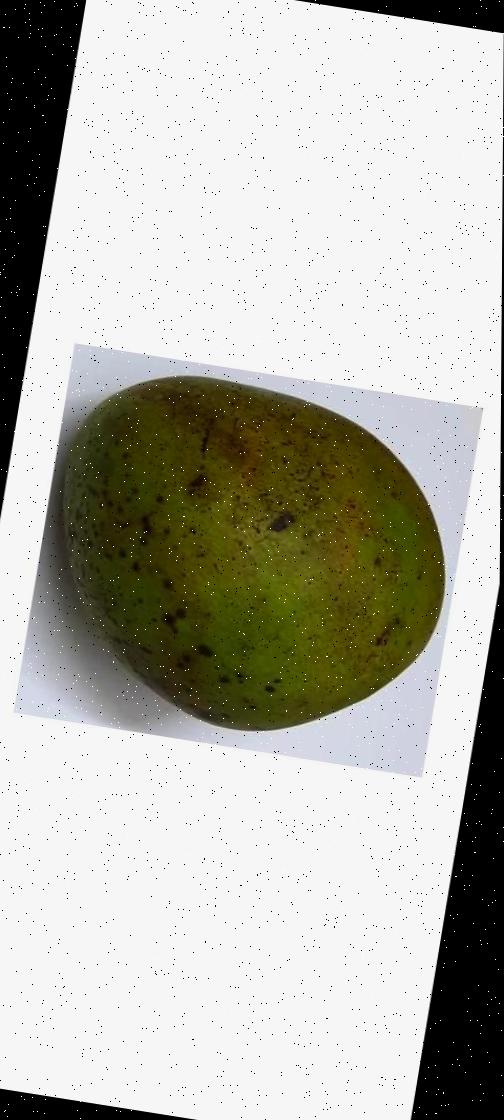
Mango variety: Harivanga